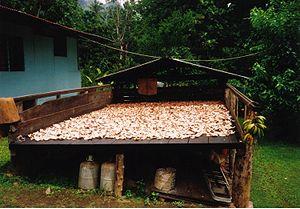
Puka Puka ou encore Pukapuka est un atoll situé dans le sous-groupe des îles du Désappointement à l'extrémité nord-est des îles Tuamotu en Polynésie française, en faisant l'un des atolls les plus isolés de la collectivité. Celui-ci est le chef-lieu de la commune de Puka Puka.